Daughter of Deceit

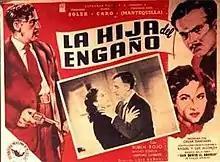
Theatrical poster

Daughter of Deceit (Spanish: La hija del engaño) is a 1951 Mexican film directed by Luis Buñuel, written by Luis and Janet Alcoriza and starring Fernando Soler, Alicia Caro and Fernando Soto. It is based on the farce "Don Quintín, el amargao" by Carlos Arniches and Antonio Estremera.